Mamata Banerjee

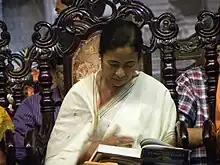
Mamata Banerjee at Ramakrishna Mission Vivekananda Centre for Human Excellence and Social Sciences, Rajarhat, New Town, Kolkata

Banerjee began her political career in the Congress party as a young woman in the 1970s. In 1975 she gained attention in the press media when she danced on the car of socialist activist and politician Jayaprakash Narayan as a protest against him. She quickly rose in the ranks of the local Congress group and remained the general secretary of Mahila Congress (Indira), West Bengal, from 1976 to 1980. In the 1984 general election, Banerjee became one of India's youngest parliamentarians ever, defeating veteran Communist politician Somnath Chatterjee, to win the Jadavpur parliamentary Constituency in West Bengal. She also became the general secretary of the Indian Youth Congress in 1984. She lost her seat to Malini Bhattacharya of the Communist Party of India (Marxist) in the 1989 general elections in an anti-Congress wave. She was re-elected in the 1991 general elections, having settled into the Calcutta South constituency. She retained the Kolkata South seat in the 1996, 1998, 1999, 2004 and 2009 general elections.